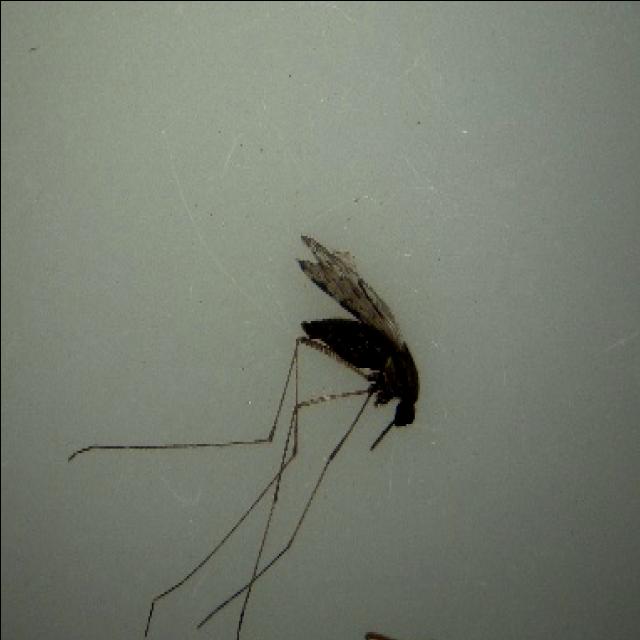
Species: anopheles_sinensis